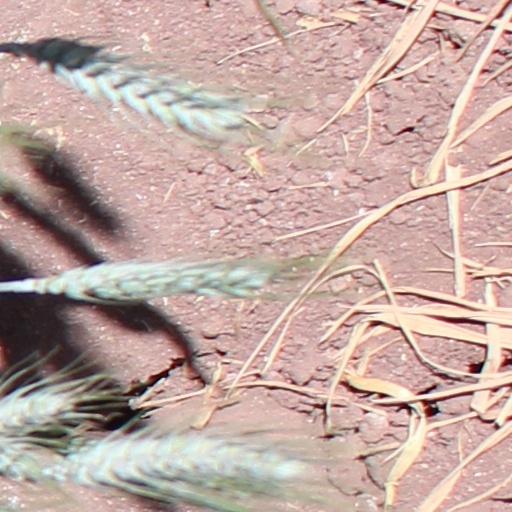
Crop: wheat